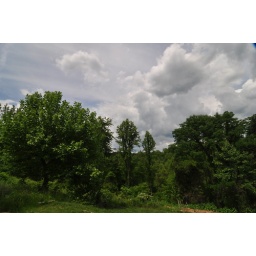
Cloudy sky over a hill in Morehead, Kentucky.